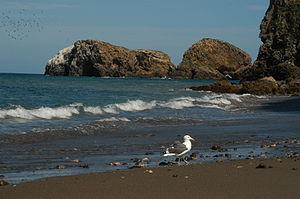
Le parc national des Channel Islands est un parc national américain qui englobe cinq des huit îles de l'archipel des Channel Islands dans l'Océan Pacifique au large de la Californie. La moitié du parc est sous-marine. Les îles se situant à l'intérieur du parc s'étendent le long de la côte de Californie du sud de Point Conception près de Santa Barbara à l'Île San Clemente, au sud-ouest de Los Angeles. Le siège social du parc et le centre des visiteurs de Robert J. Lagomarsino sont situés dans la ville de Ventura.